Halifax Regional Police

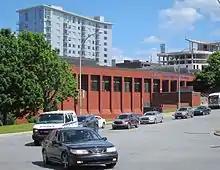
Police headquarters on Göttingen Street

The Halifax Police Department was officially formed on October 28, 1864, although a system of constables had been operated in an unofficial manner since the first days of settlement, on July 18, 1749. Each ship arriving in the port city of Halifax would appoint one member of the crew to act as a constable responsible for the actions of the crew and passengers on board. In January 1799, the "night patrol" was formed to address a number of break and enters that hit the area in the previous year.